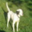
Label: dog